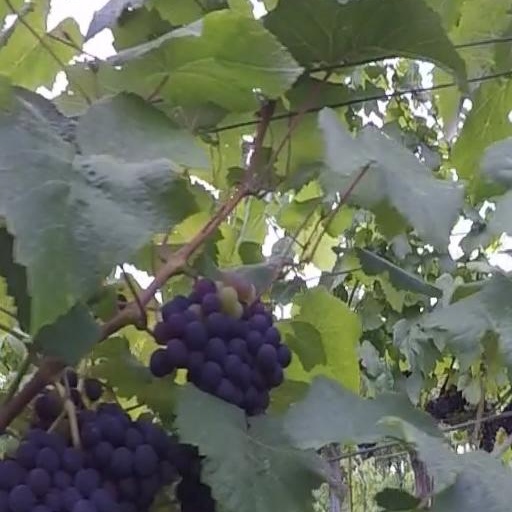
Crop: grape